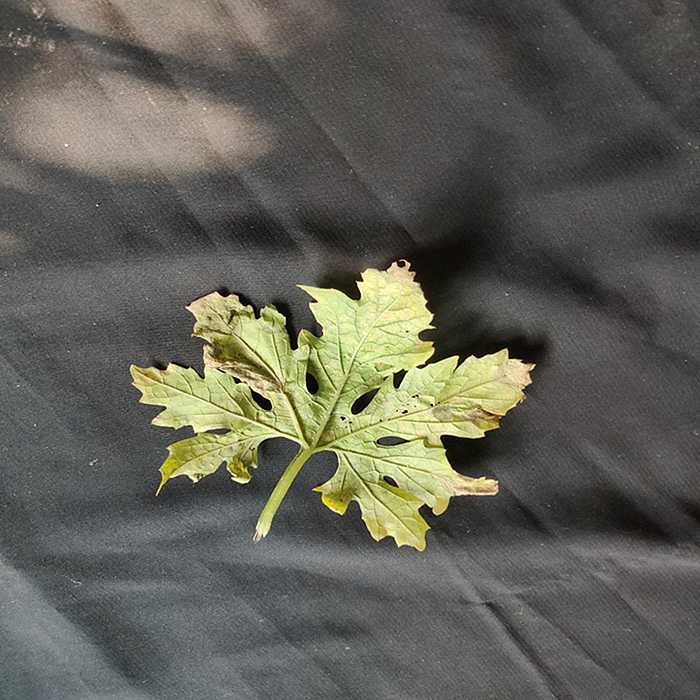
Plant: Bitter Gourd
Label: Mosaic virus